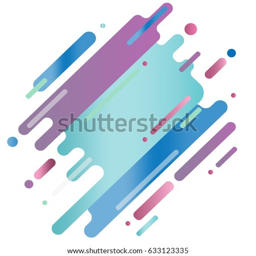
the illustration is a rich background .